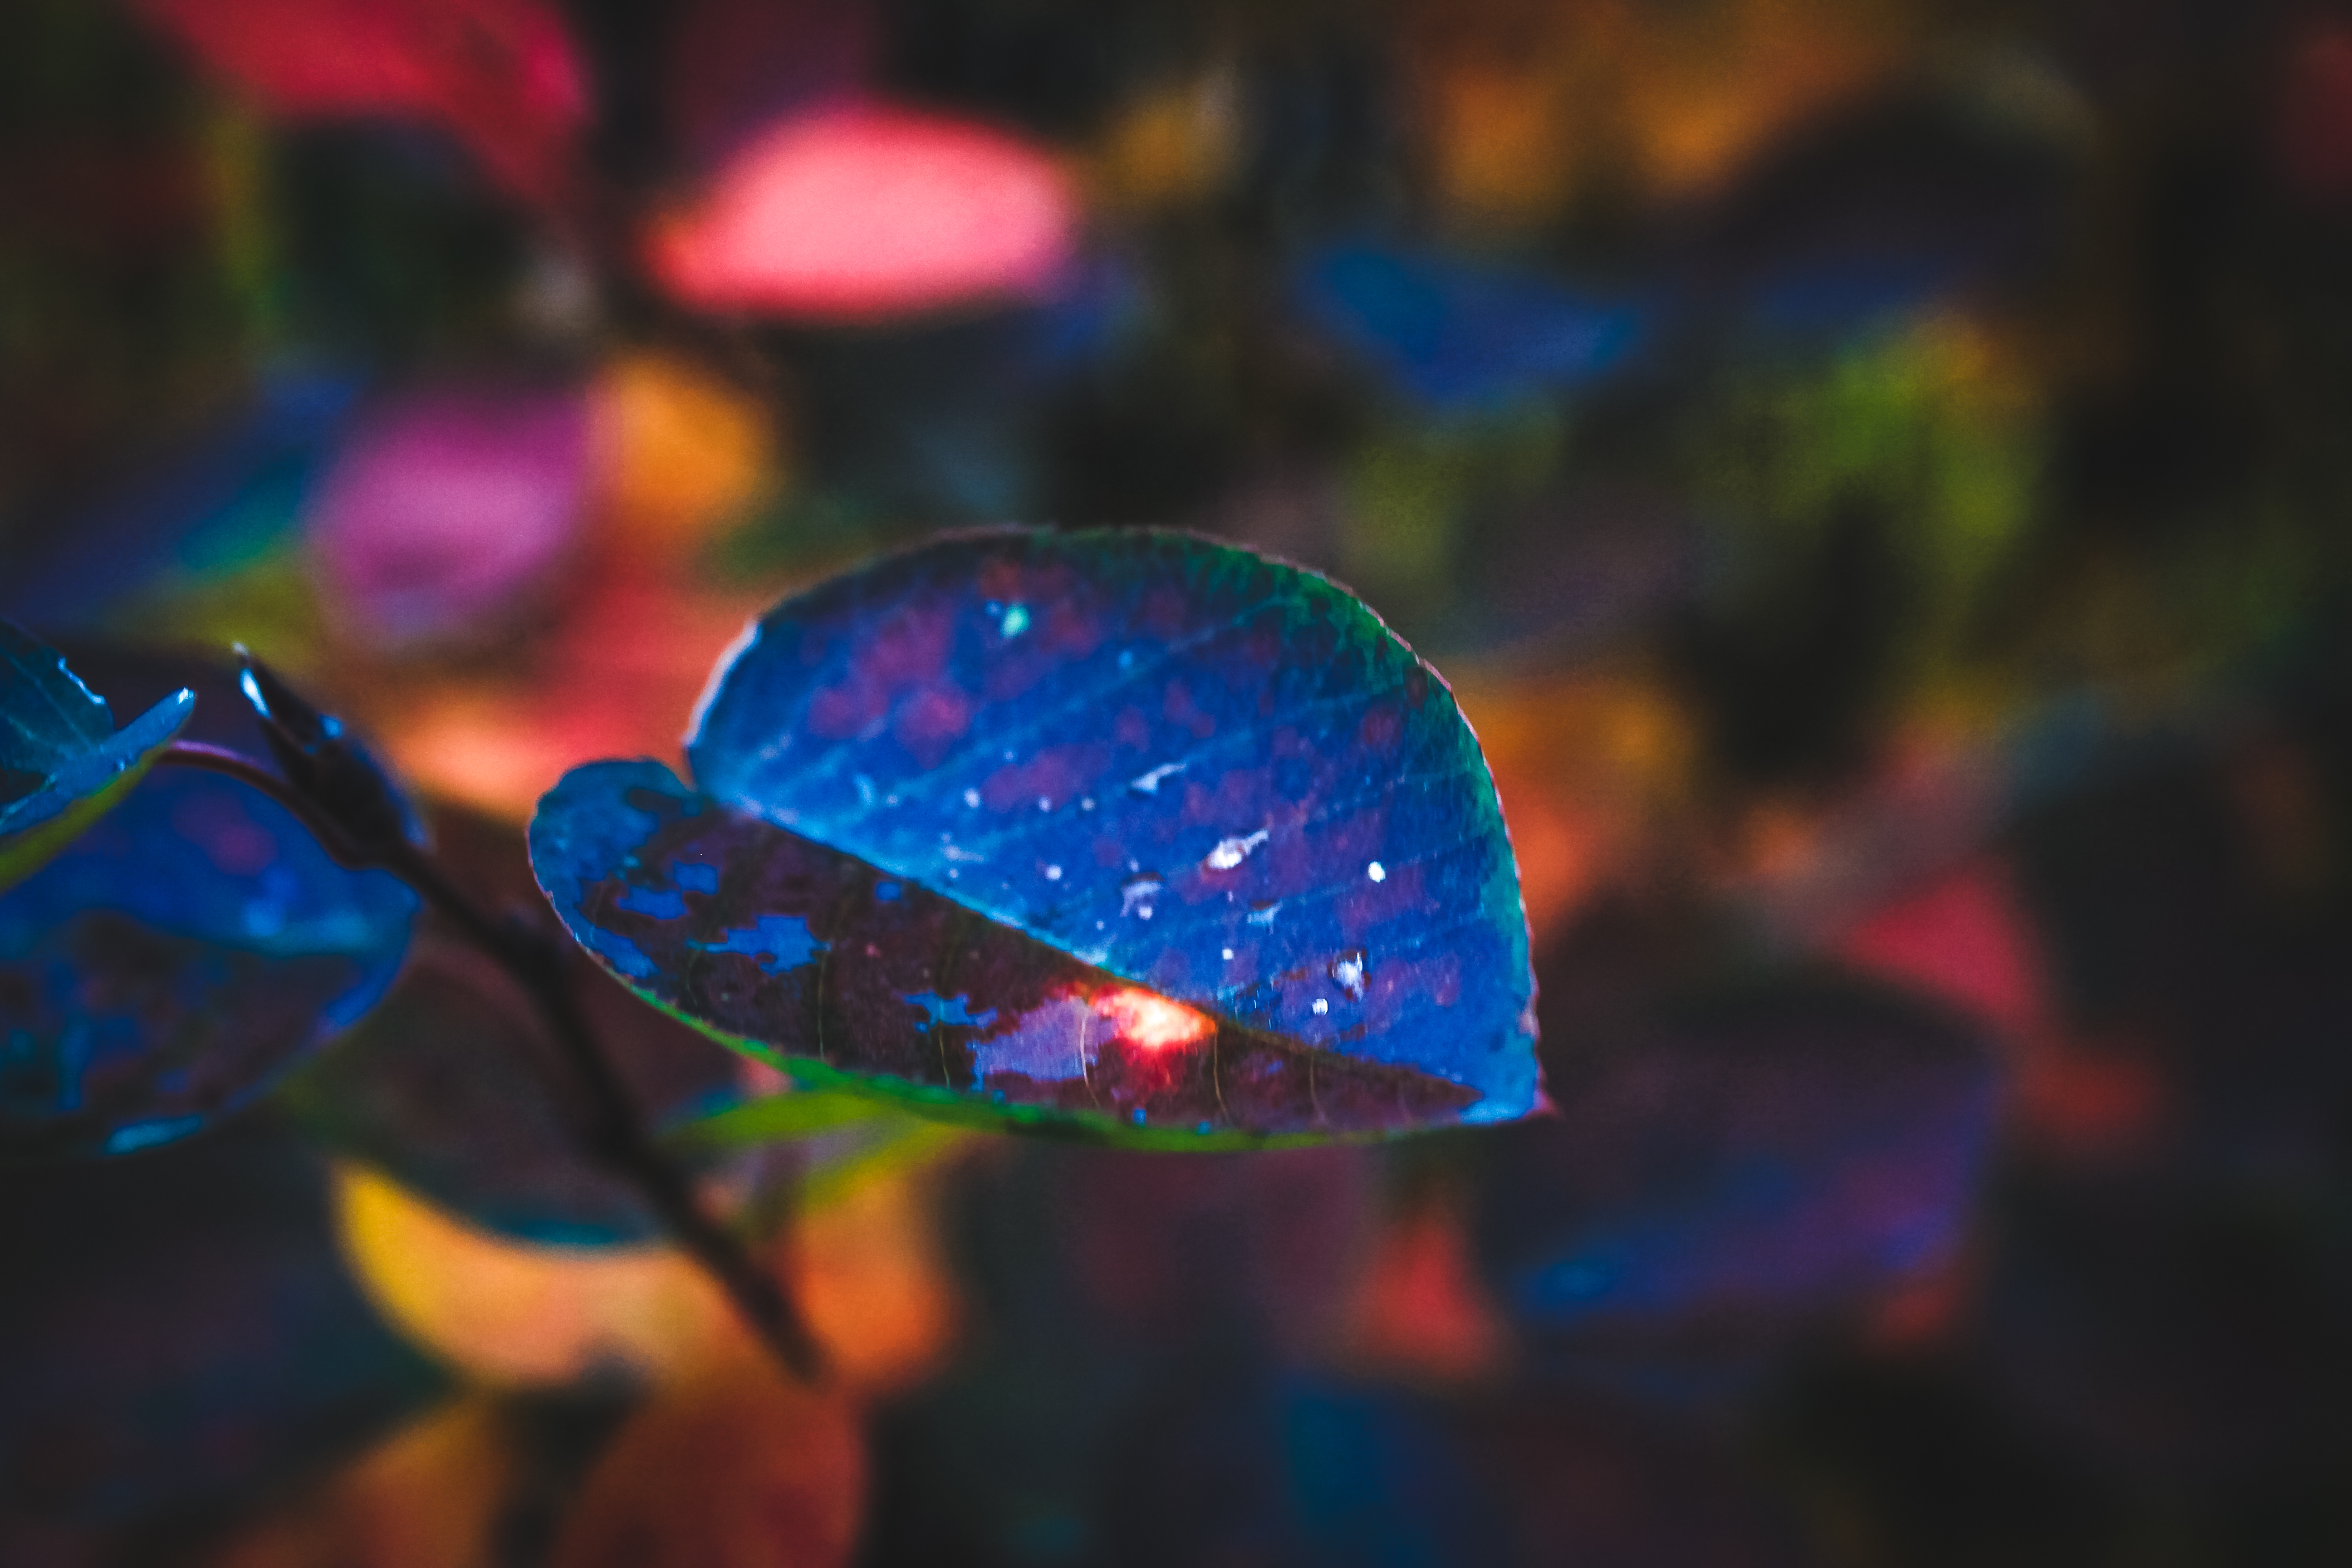
leaf, water, drop, autumn, red, purple, rain, blue, light, cobalt blue, lighting, macro photography, close up, Colorfulness, sky, electric blue, photography, plant, space, Transparent material